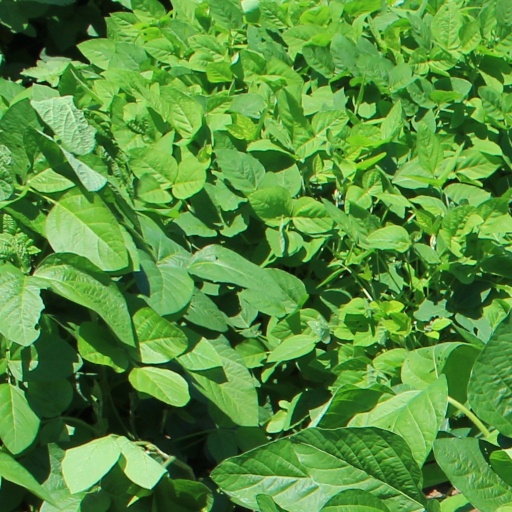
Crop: soybean